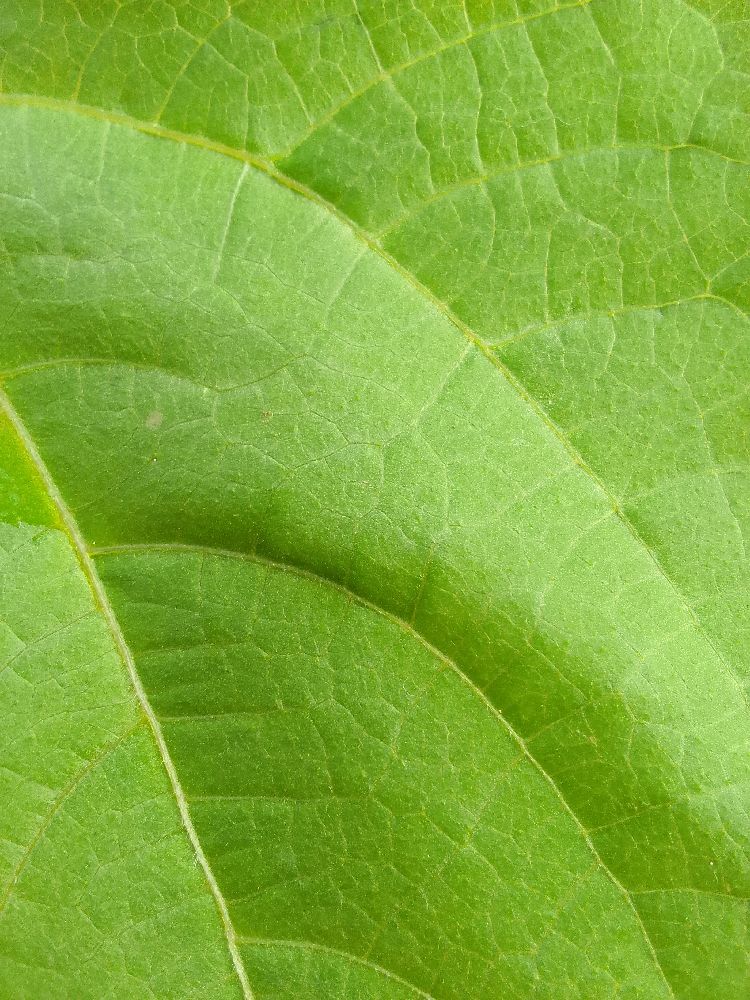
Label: healthy